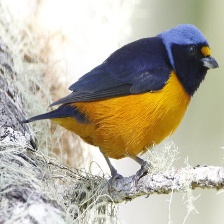
Species: ANTILLEAN EUPHONIA
Scientific name: EUPHONIA MUSICA